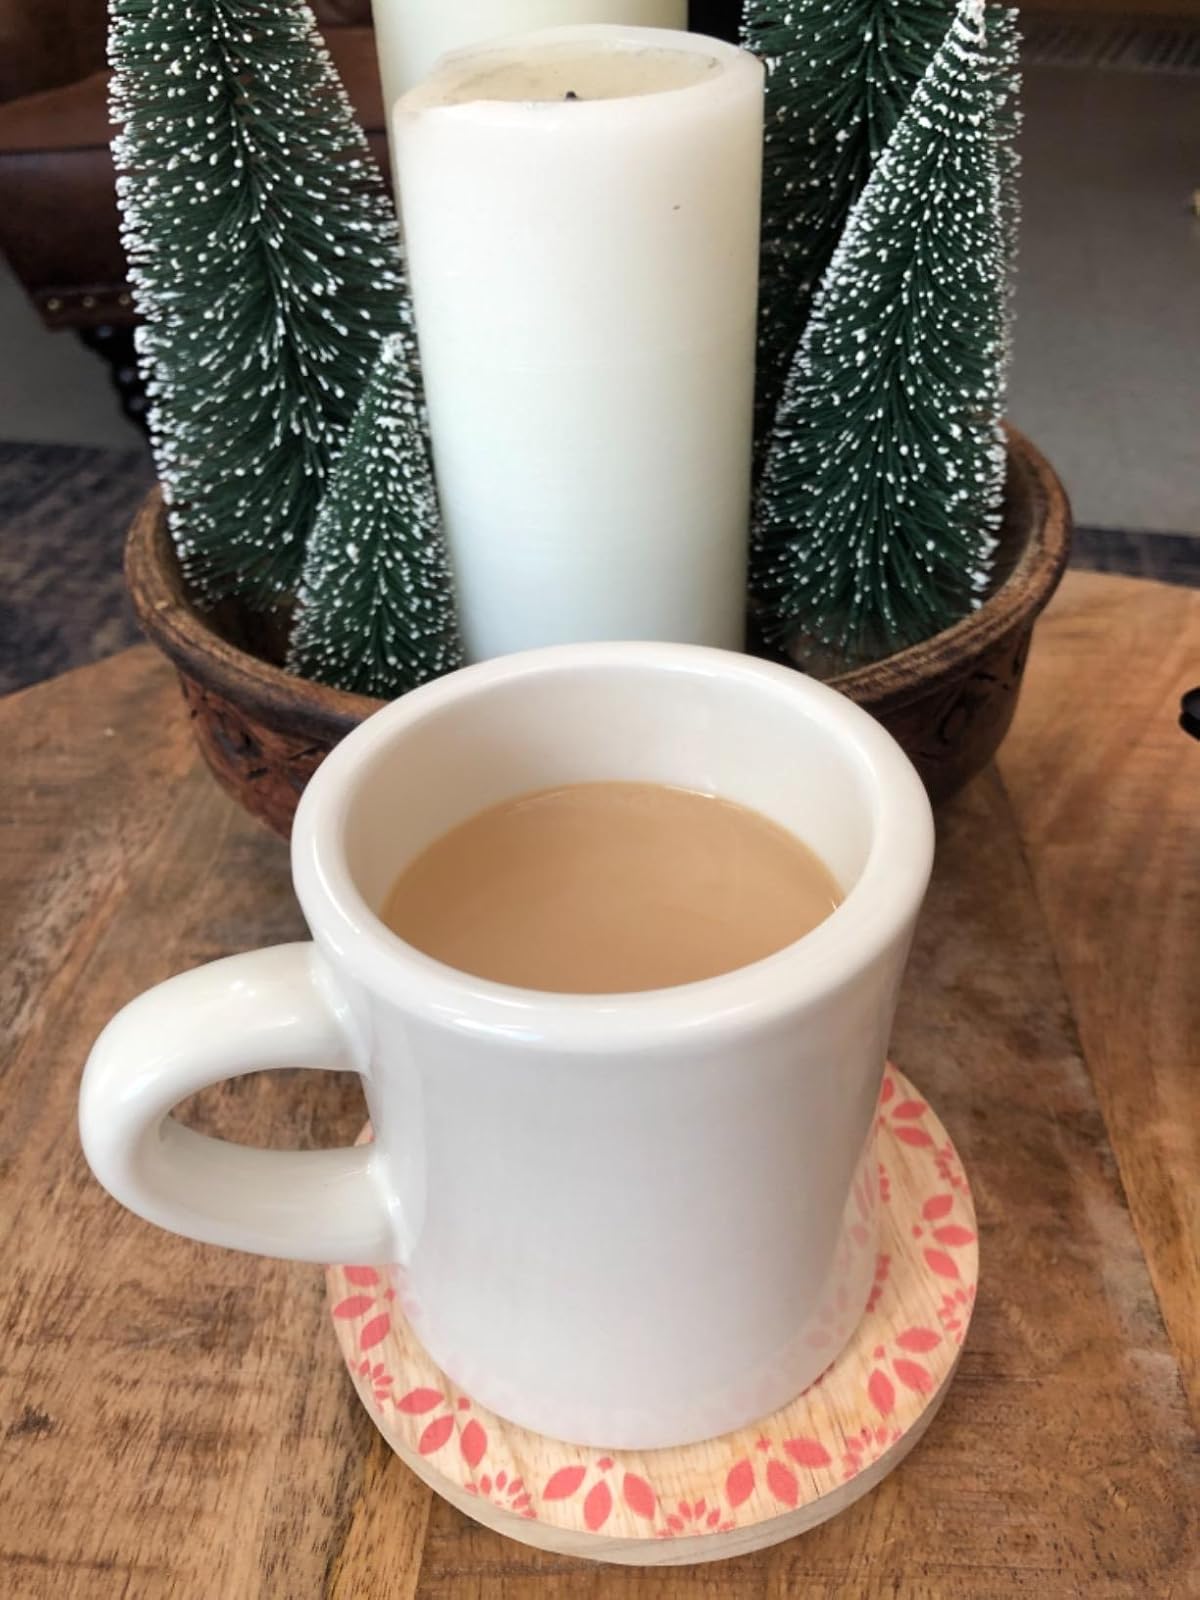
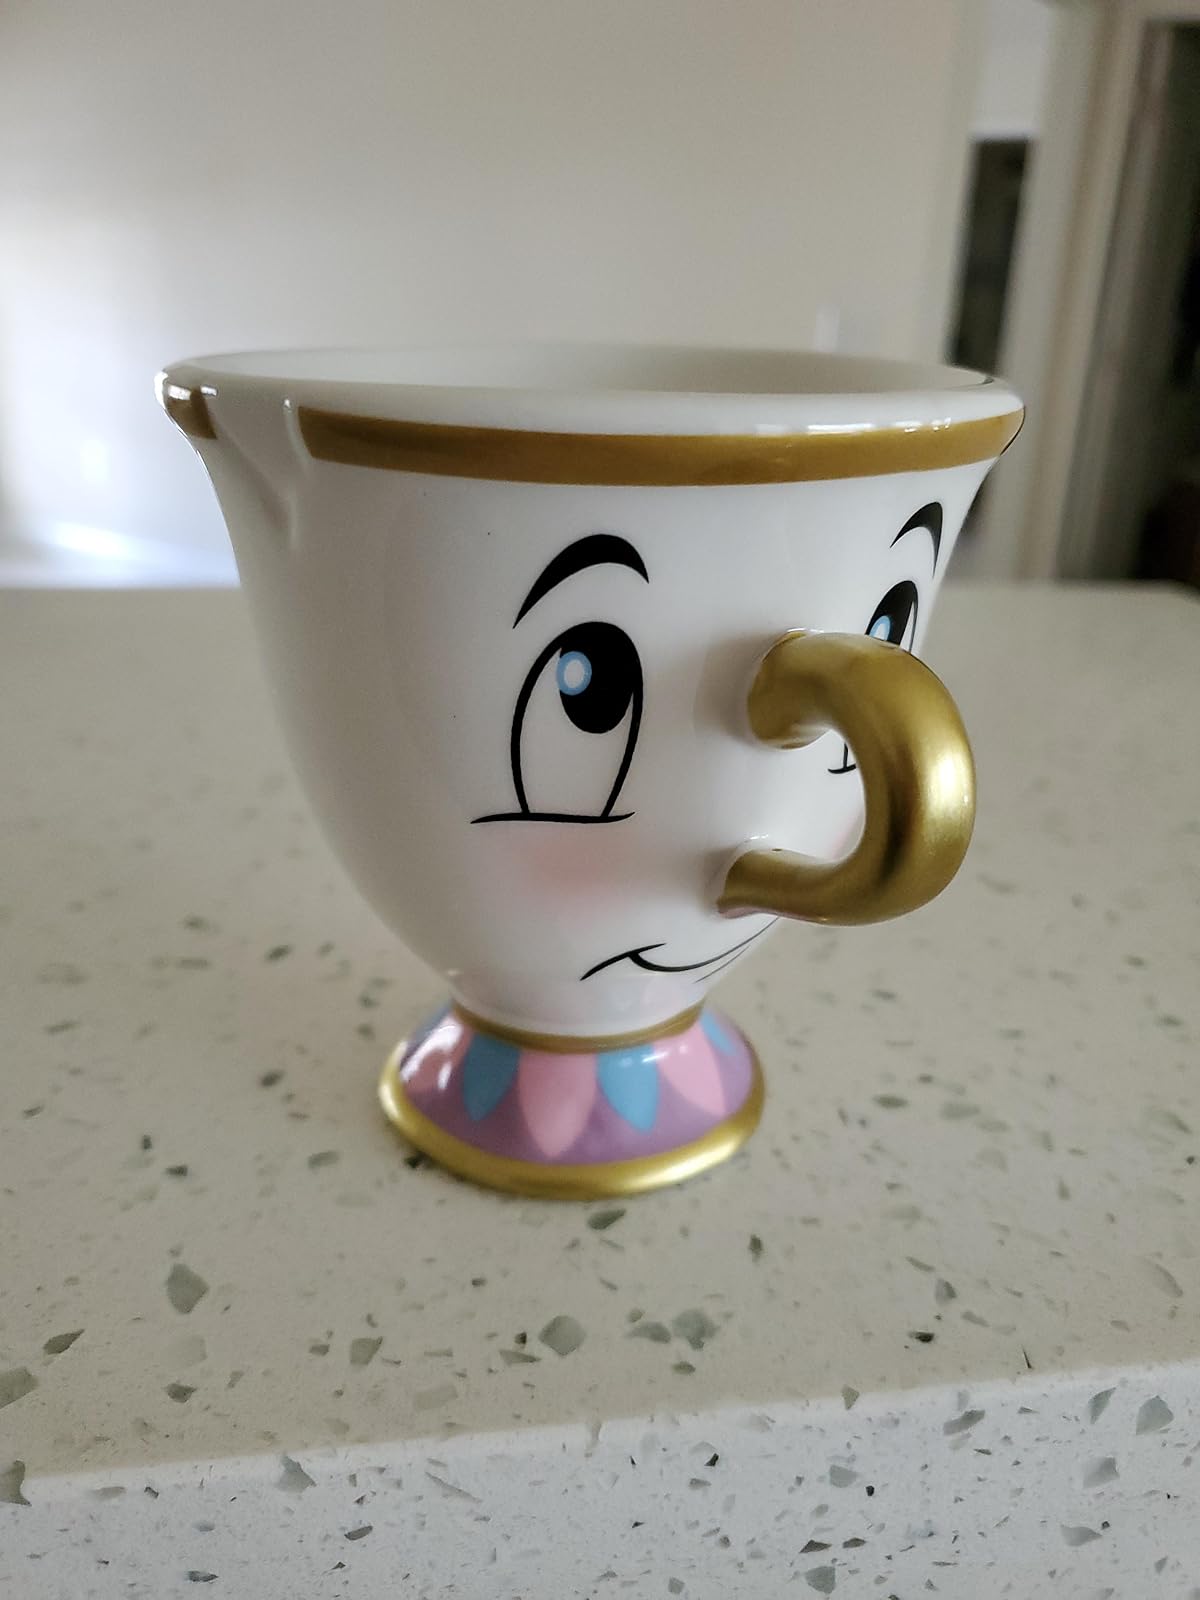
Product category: items_mug
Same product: no